Tsuredure Children

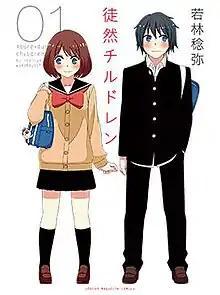
The cover of the first volume featuring Saki Kanda (left) and Haruhiko Takase (right) from the first chapter

is a Japanese four-panel manga written and illustrated by Toshiya Wakabayashi. It was serialized in Kodansha's "Bessatsu Shōnen Magazine" from August 2014 to March 2015, and transferred to "Weekly Shōnen Magazine", where it ran from April 2015 to July 2018. It was compiled into twelve "tankōbon" volumes.